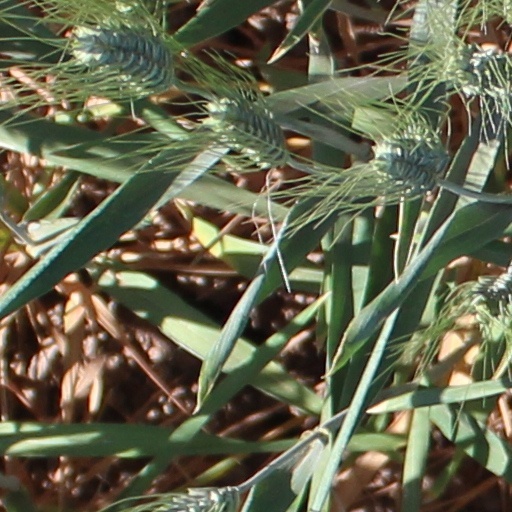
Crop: wheat